Nani (actor)

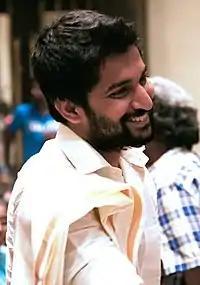
Nani looking away from the camera and greeting someone.

Nani further established himself with commercial successess in 2017. "Nenu Local", directed by Trinadha Rao Nakkina, was Nani's first release of the year, where he appeared opposite Keerthy Suresh. "Idlebrain" was appreciative of his performance and added that he carries the film "single handedly". The film became Nani's highest-grossing film to date. Nani played a doctor, in "Ninnu Kori" reuniting with Nivetha Thomas. While, a critic of "Firstpost" stated, "Nani is terrific. Although he has a funny side, there’s plenty of emotional weight that he carries throughout the film.", Priyanka Sundar of "The Indian Express" found him to be "repetitive". A commercial success, it became his second-highest-grosser after "Nenu Local". Later the year, he played a boy with eidetic memory in "Middle Class Abbayi", opposite Sai Pallavi. The film became a major commercial success, breaking "Nenu Local"'s record to become his highest-grossing release.